Vortex coronagraph

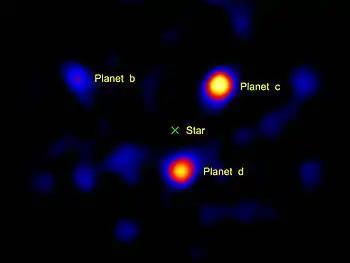
Direct image of exoplanets around the star HR8799 using a vortex coronograph on a 1.5m portion of the Hale Telescope

A vortex coronagraph is a type of optical instrument for telescopes that blocks the glare of stars or other bright objects so that dimmer, nearby objects such as exoplanets can be seen. It is a coronograph using an optical vortex. Rather than directly blocking the light of stars with a physical mask, it uses optical interference, allowing images to be taken closer to stars than regular coronographs allow.